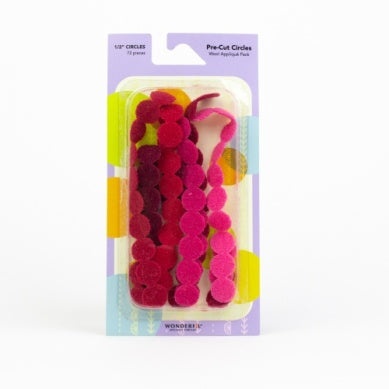
Pre-Cut Wool Circle Pack - 1/2" Red
These pre-cut wool circles are from Sue Spargo's collection. Six coordinating colors are included per colorway. Circle Size : 1/2" diameter
Brand: WonderFil Specialty Threads
Category: Arts & Entertainment > Hobbies & Creative Arts > Arts & Crafts > Art & Crafting Materials > Crafting Fibers > Unspun Fiber > Fleece Fiber